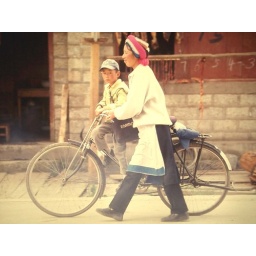
Modern Tibetan with bike and no more horse in Zhong Dian